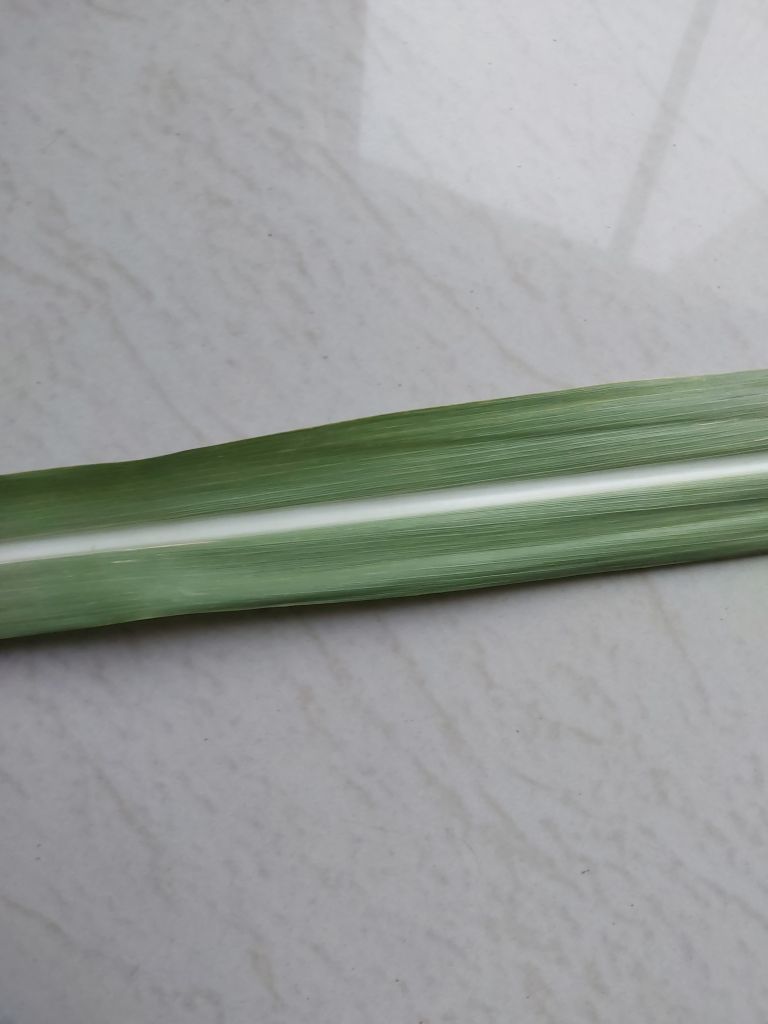
Label: Viral Disease